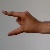
The image shows a hand gesture representing the letter 'Z' in Indian Sign Language.